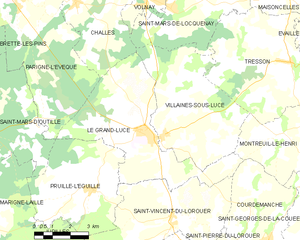
Carte des communes françaises